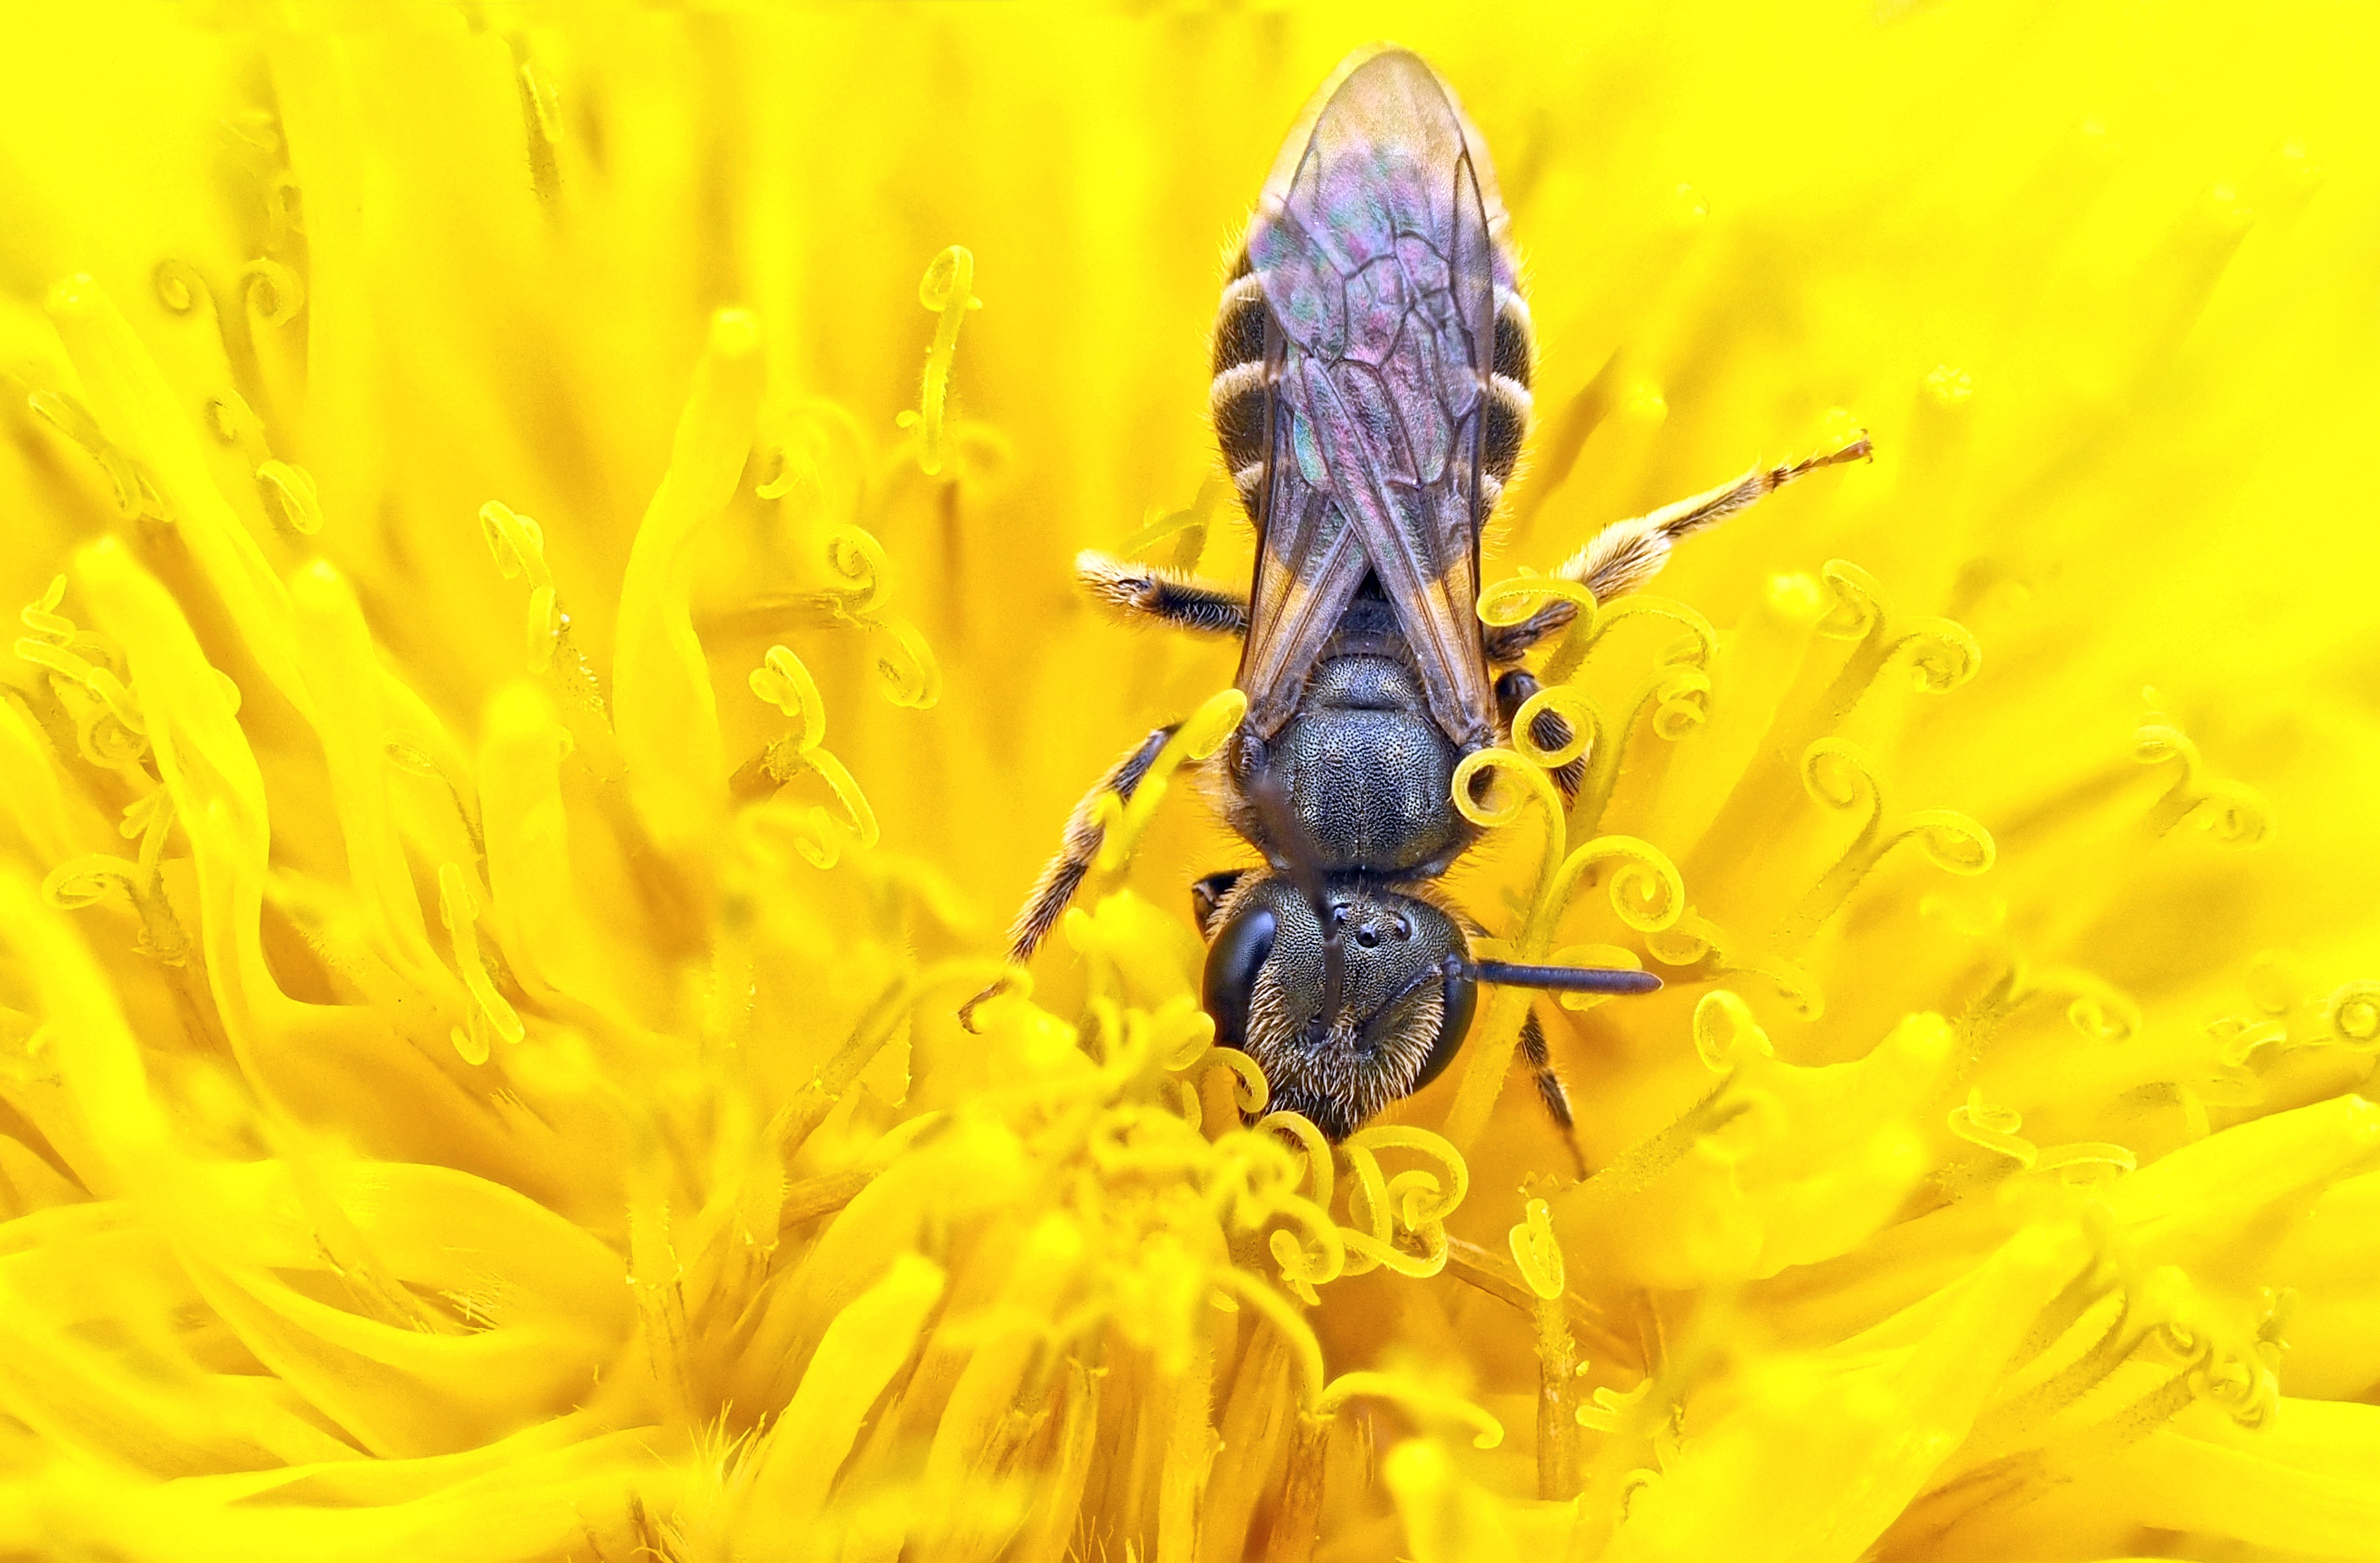
nature, plant, fly, pollen, insect, yellow, invertebrate, close up, bee, hornet, wasp, pest, nectar, macro photography, organism, arthropod, honey bee, pollinator, computer wallpaper, membrane winged insect